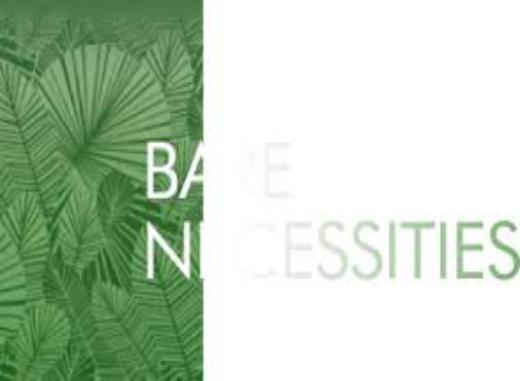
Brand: Bare Necessities
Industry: Clothes